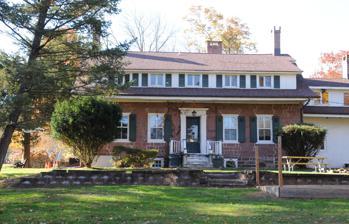
Building: Westervelt–Lydecker House
Country: United States of America
Year built: 1756
Historic house in New Jersey, United States For other uses, see Westervelt House (disambiguation) . United States historic place Westervelt–Lydecker House U.S. National Register of Historic Places New Jersey Register of Historic Places Show map of Bergen County, New Jersey Show map of New Jersey Show map of the United States Location Weirmus and Old Mill Roads, Woodcliff Lake, New Jersey Coordinates 41°0′45″N 74°4′3″W / 41.01250°N 74.06750°W / 41.01250; -74.06750 Area 2.9 acres (1.2 ha) Built 1756 MPS Stone Houses of Bergen County TR NRHP reference No. 83001582 NJRHP No. 726 Significant dates Added to NRHP January 10, 1983 Designated NJRHP October 3, 1980 Westervelt–Lydecker House is located in Woodcliff Lake , Bergen County , New Jersey , United States. The house was built in 1756 and was added to the National Register of Historic Places on January 10, 1983. See also National Register of Historic Places listings in Bergen County, New Jersey References